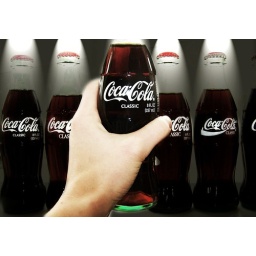
This one was hard because the bottles were actually sitting in front of a window not along a wall.